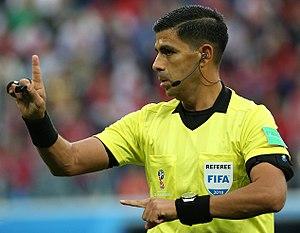
Enrique Patricio Cáceres Villafañe est un arbitre de football international paraguayen. Il est arbitre international depuis 2010 et officie pendant Coupe du monde de football de 2018.